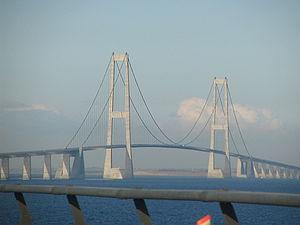
Pont est du Grand Belt, Danemark
La route européenne 20 est une route reliant Shannon à Saint-Pétersbourg en passant par Dublin, Copenhague, Stockholm et Tallinn. La route n'est pas continue, à trois points, une traversée maritime est nécessaire.